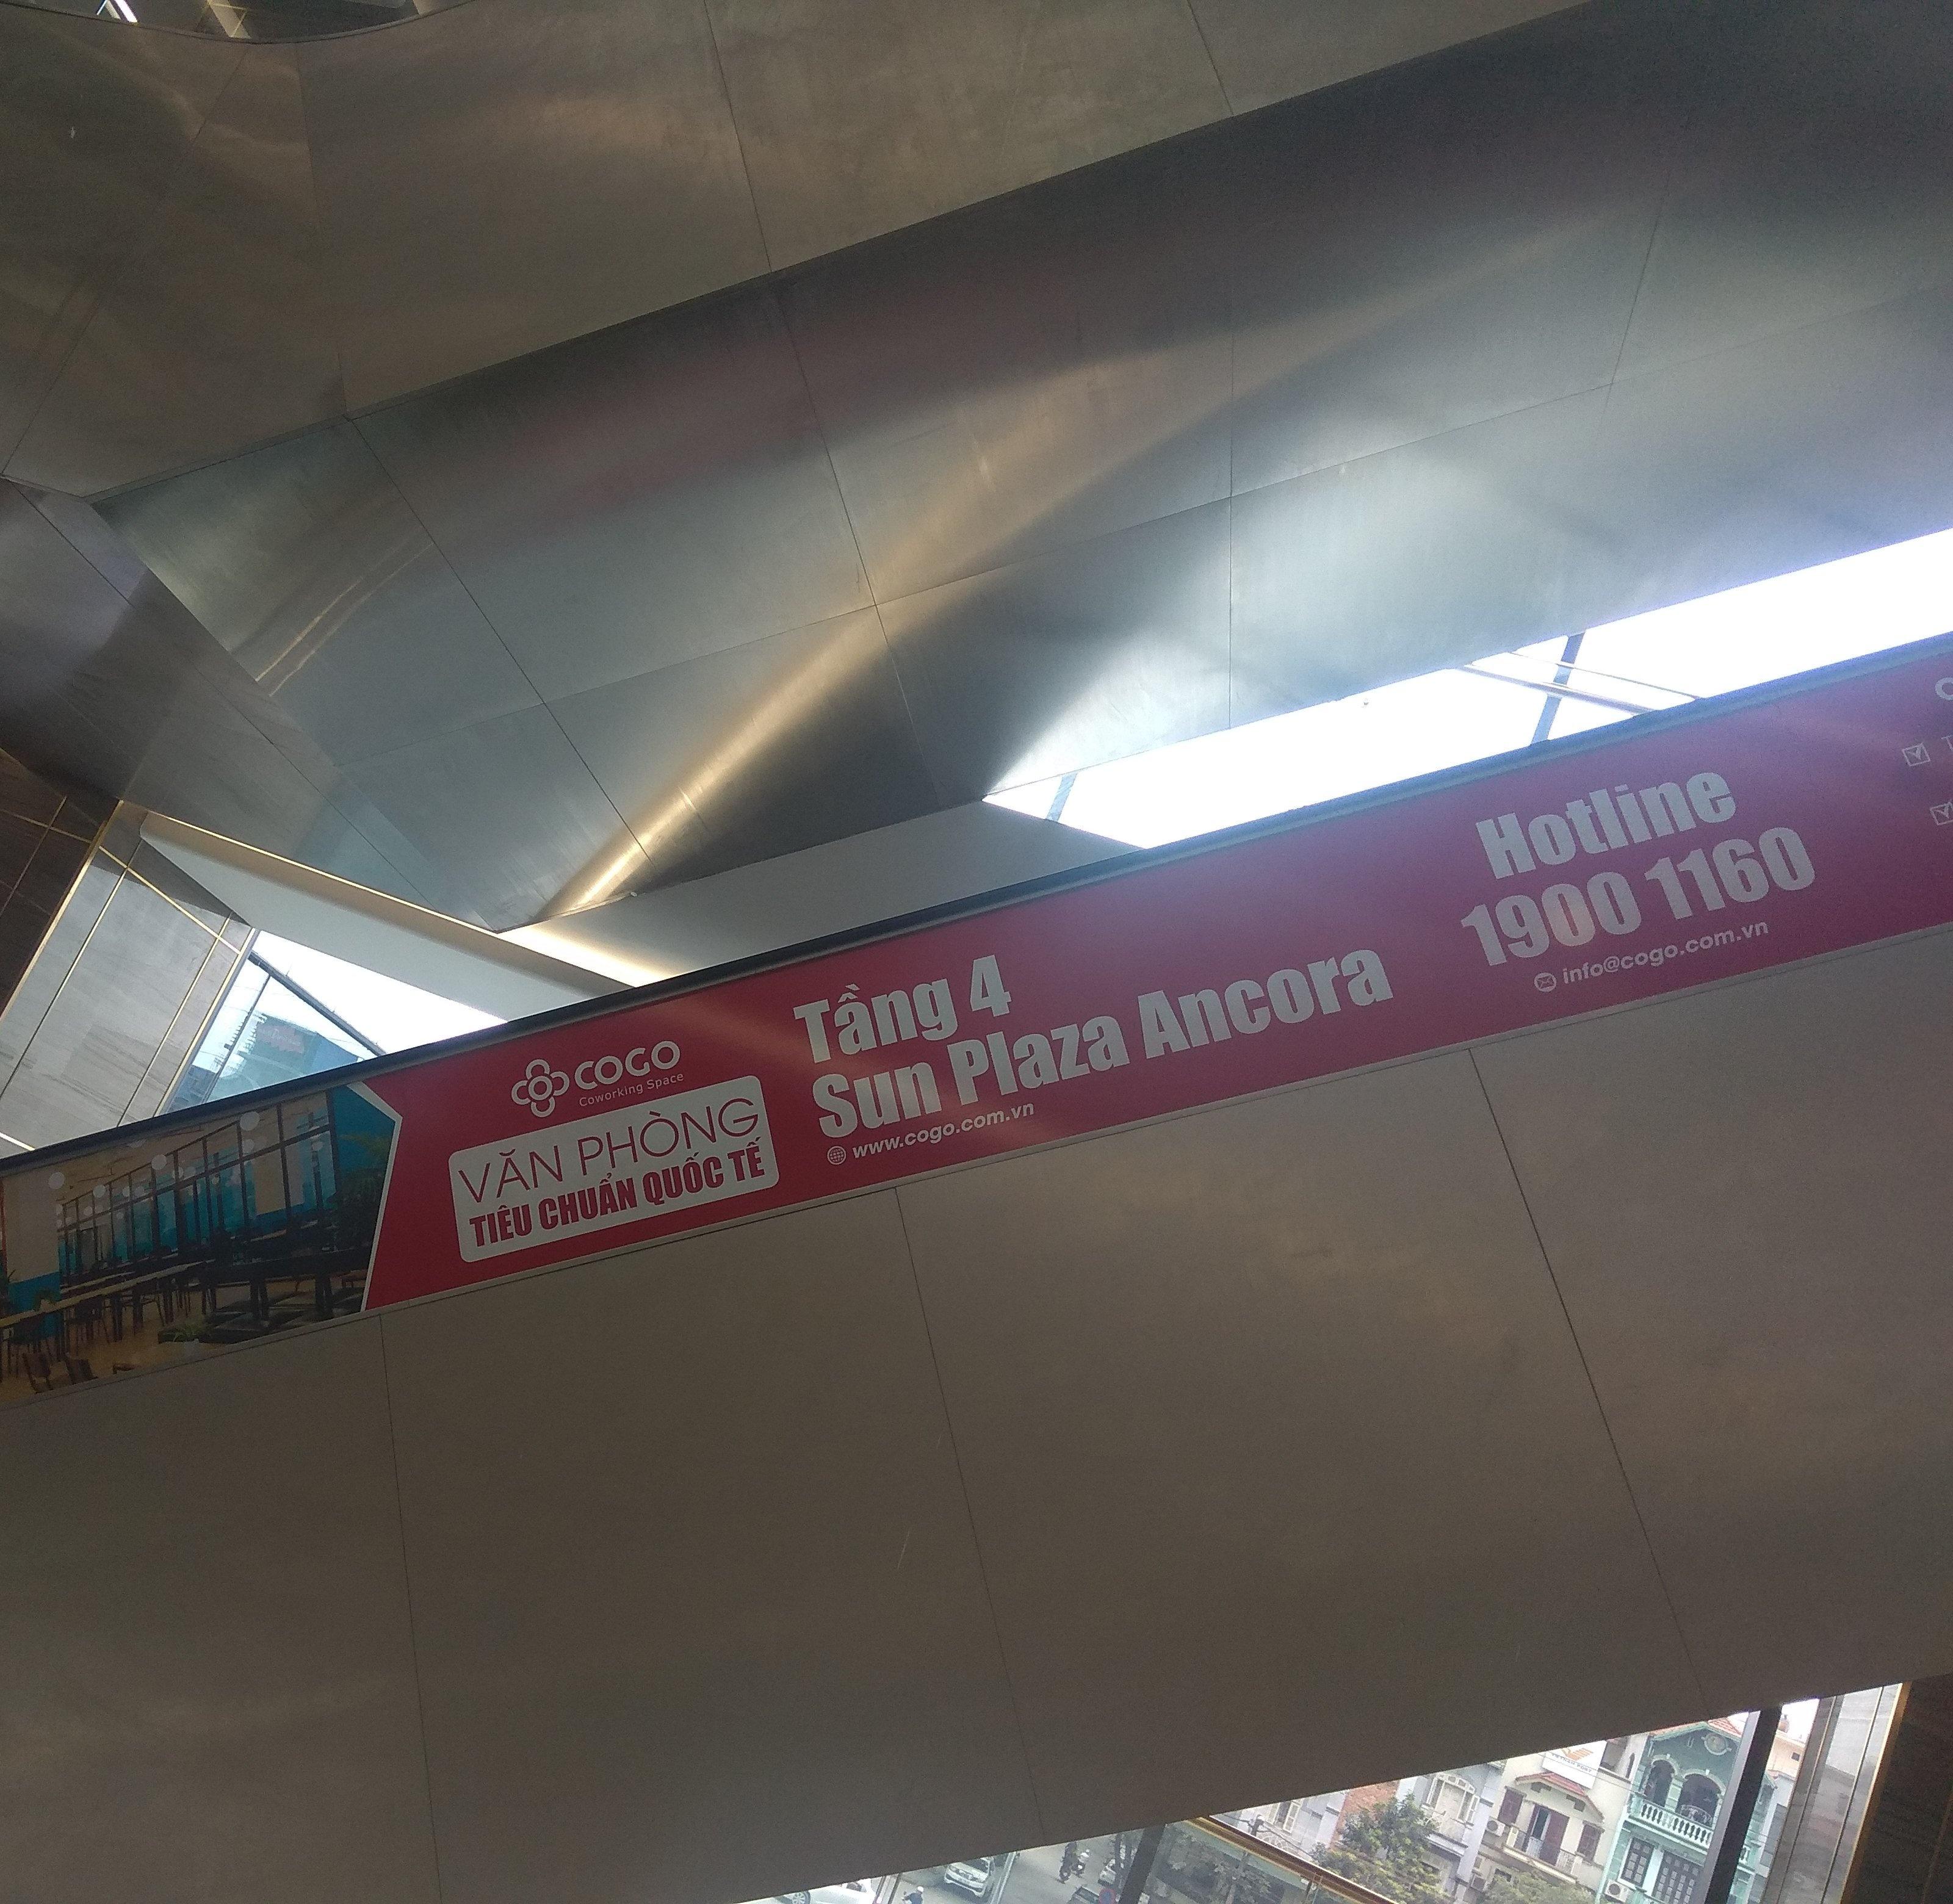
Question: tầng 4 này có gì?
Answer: có văn phòng tiêu chuẩn quốc tế cogo